Cerebral palsy sport classification

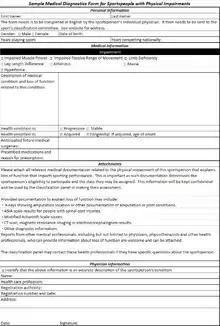
A sample medical classification form. Sportspeople would need some form of this sent to a classification panel.

The process for being classified is often sports specific. As a general rule, CP1 to CP4 sportspeople attend classification in a wheelchair. Failure to do so could result in them being classified as an ambulatory CP class competitor such as CP5 or CP6, or a related sport specific class.